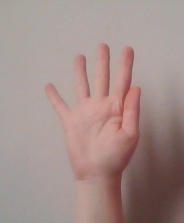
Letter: sheen